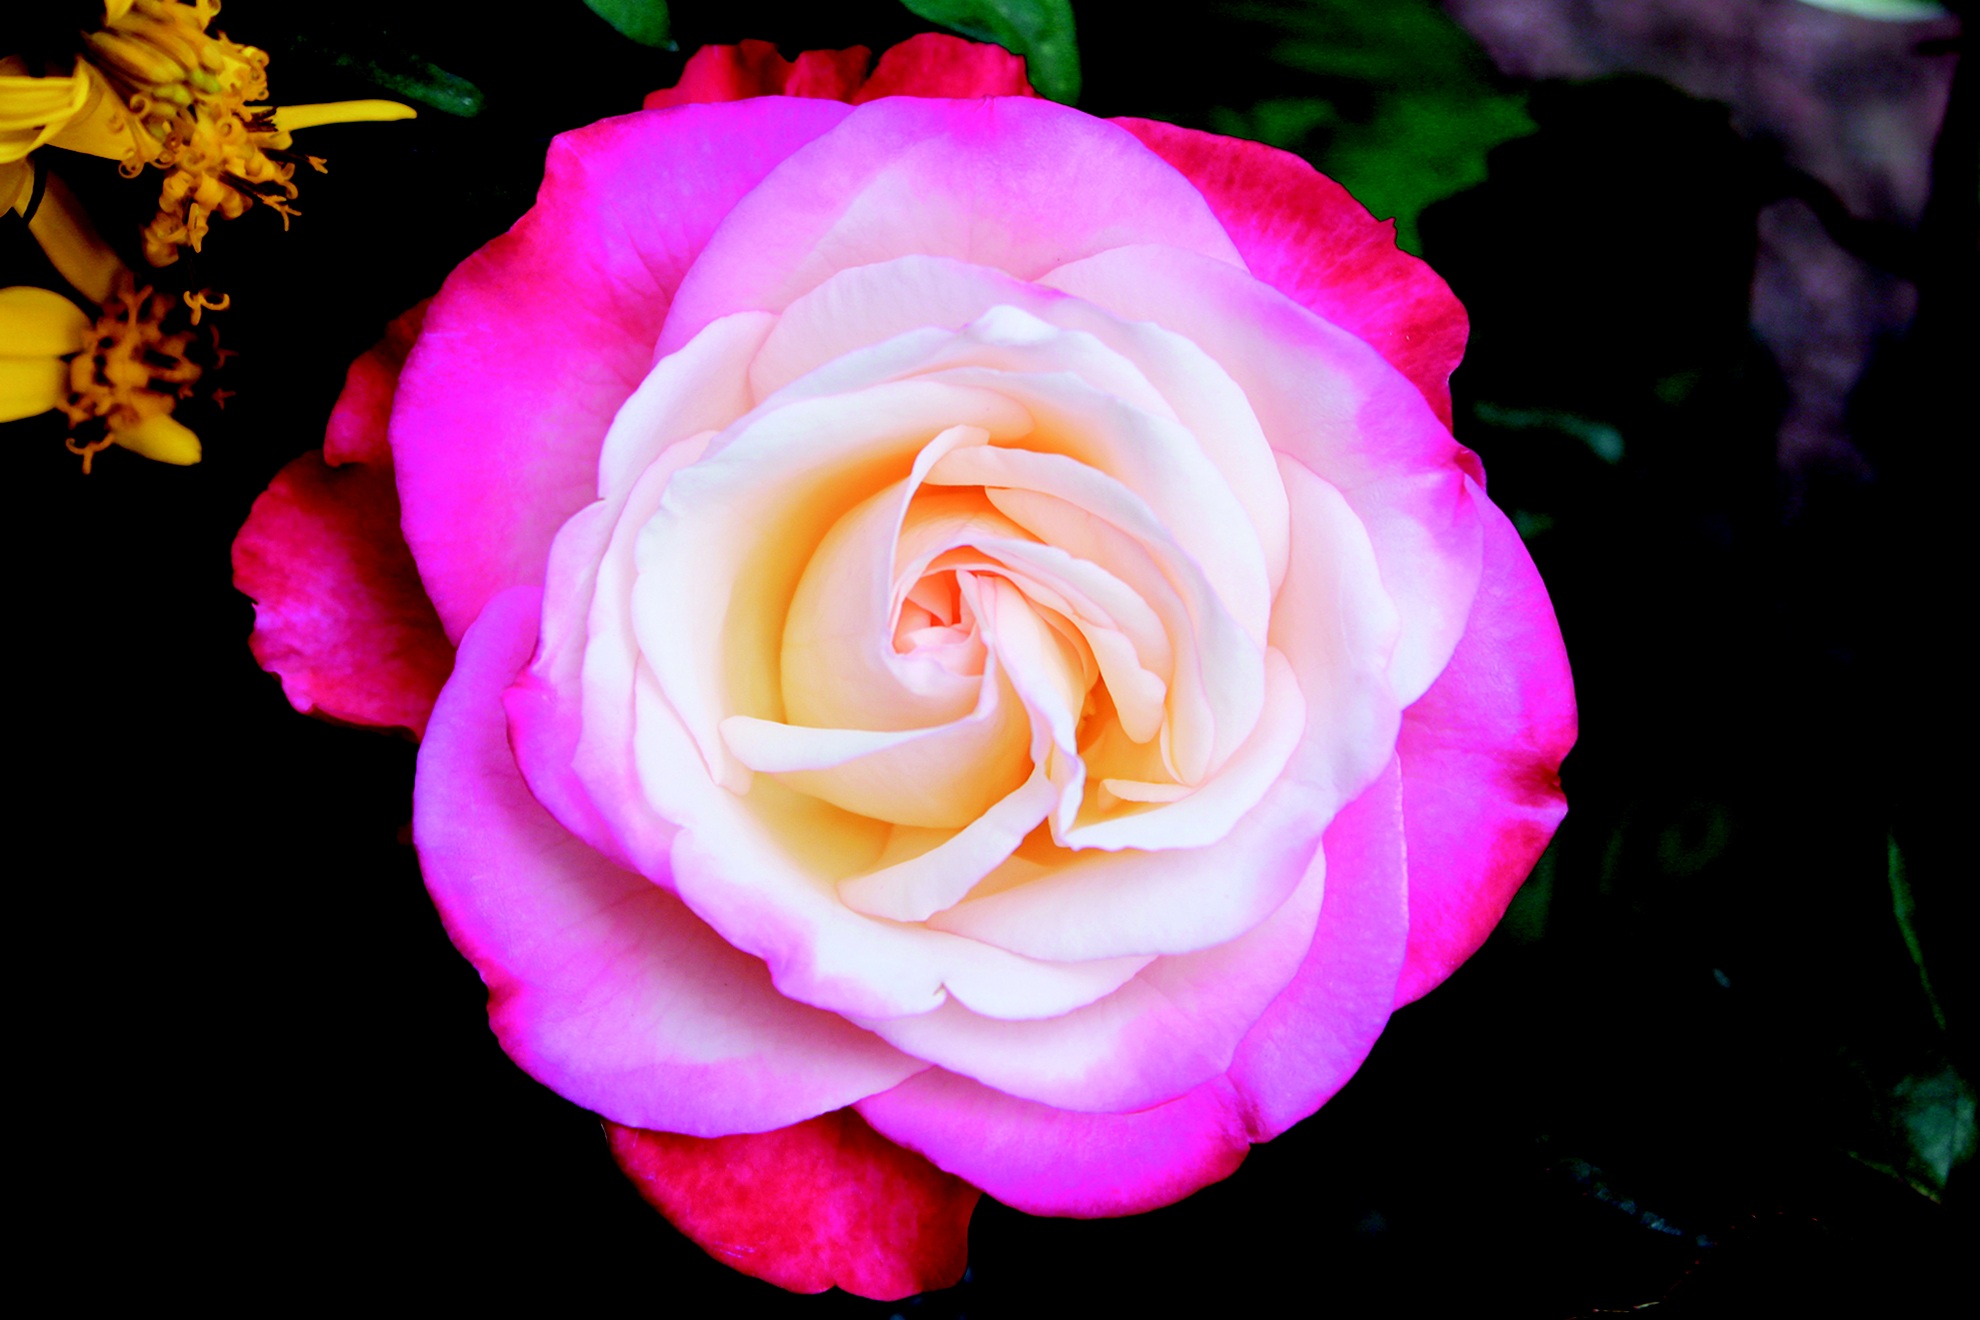
nature, blossom, plant, white, flower, petal, bloom, rose, pink, floribunda, macro photography, flowering plant, garden roses, rose family, white roses, land plant, rosa centifolia, rose order